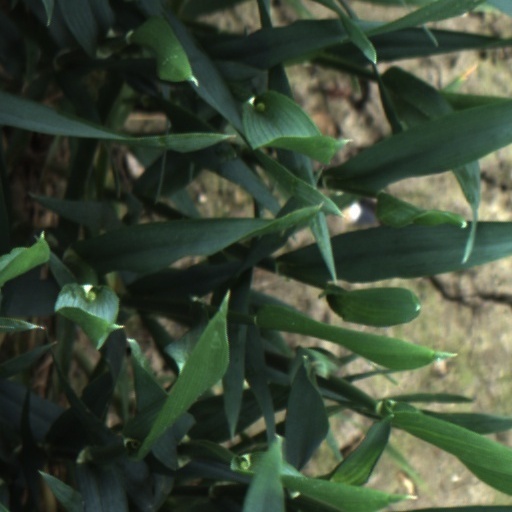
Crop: wheat